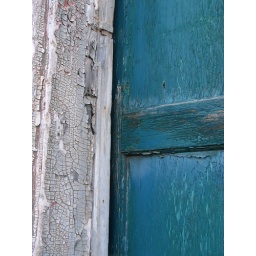
weathered in blue and gray